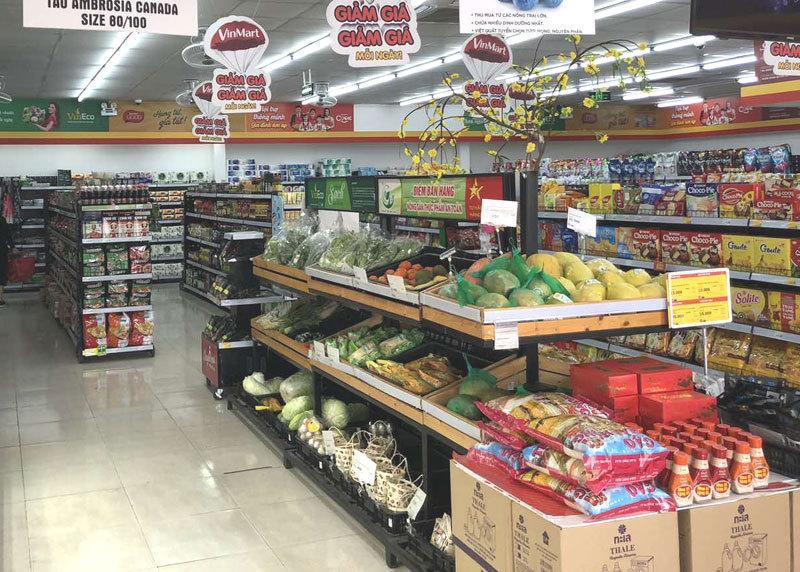
có nhiều loại hàng hoá xuất hiện ở trong siêu thị này